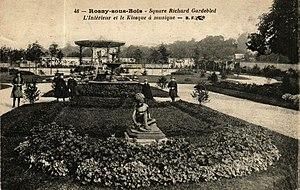
Rosny-sous-Bois.Square Richard-Gardebled.Kiosque.Statue
Le square Richard-Gardebled est un espace vert de Rosny-sous-Bois.